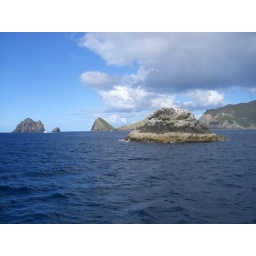
Hole in the rock boat trip